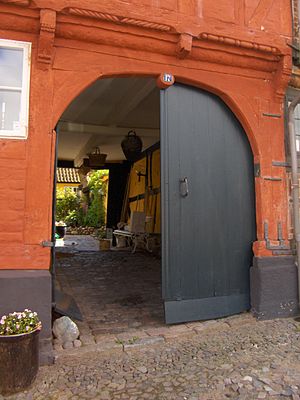
Højbyen (Kalundborg)
Port til Adelgade 17.
Højbyen er Kalundborgs gamle bydel indenfor bymuren. Bydelen er anlagt i én proces som et byanlæg med én kirke og to borge. Set i fugleperspektiv har byen form som en linse med en kort nord-sydakse på ca. 200 meter og en øst-vestakse på ca 350 meter med en borg i hver ende. Hovedgaden – Adelgade – blev udlagt som en ret linje mellem de to borge og syd for denne linje blev kirken anlagt på det højeste punkt.